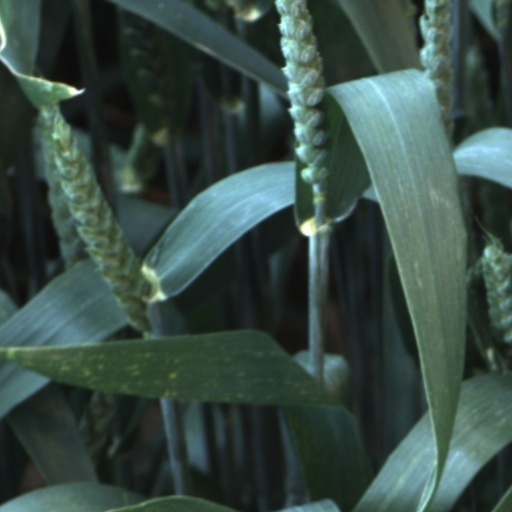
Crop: wheat